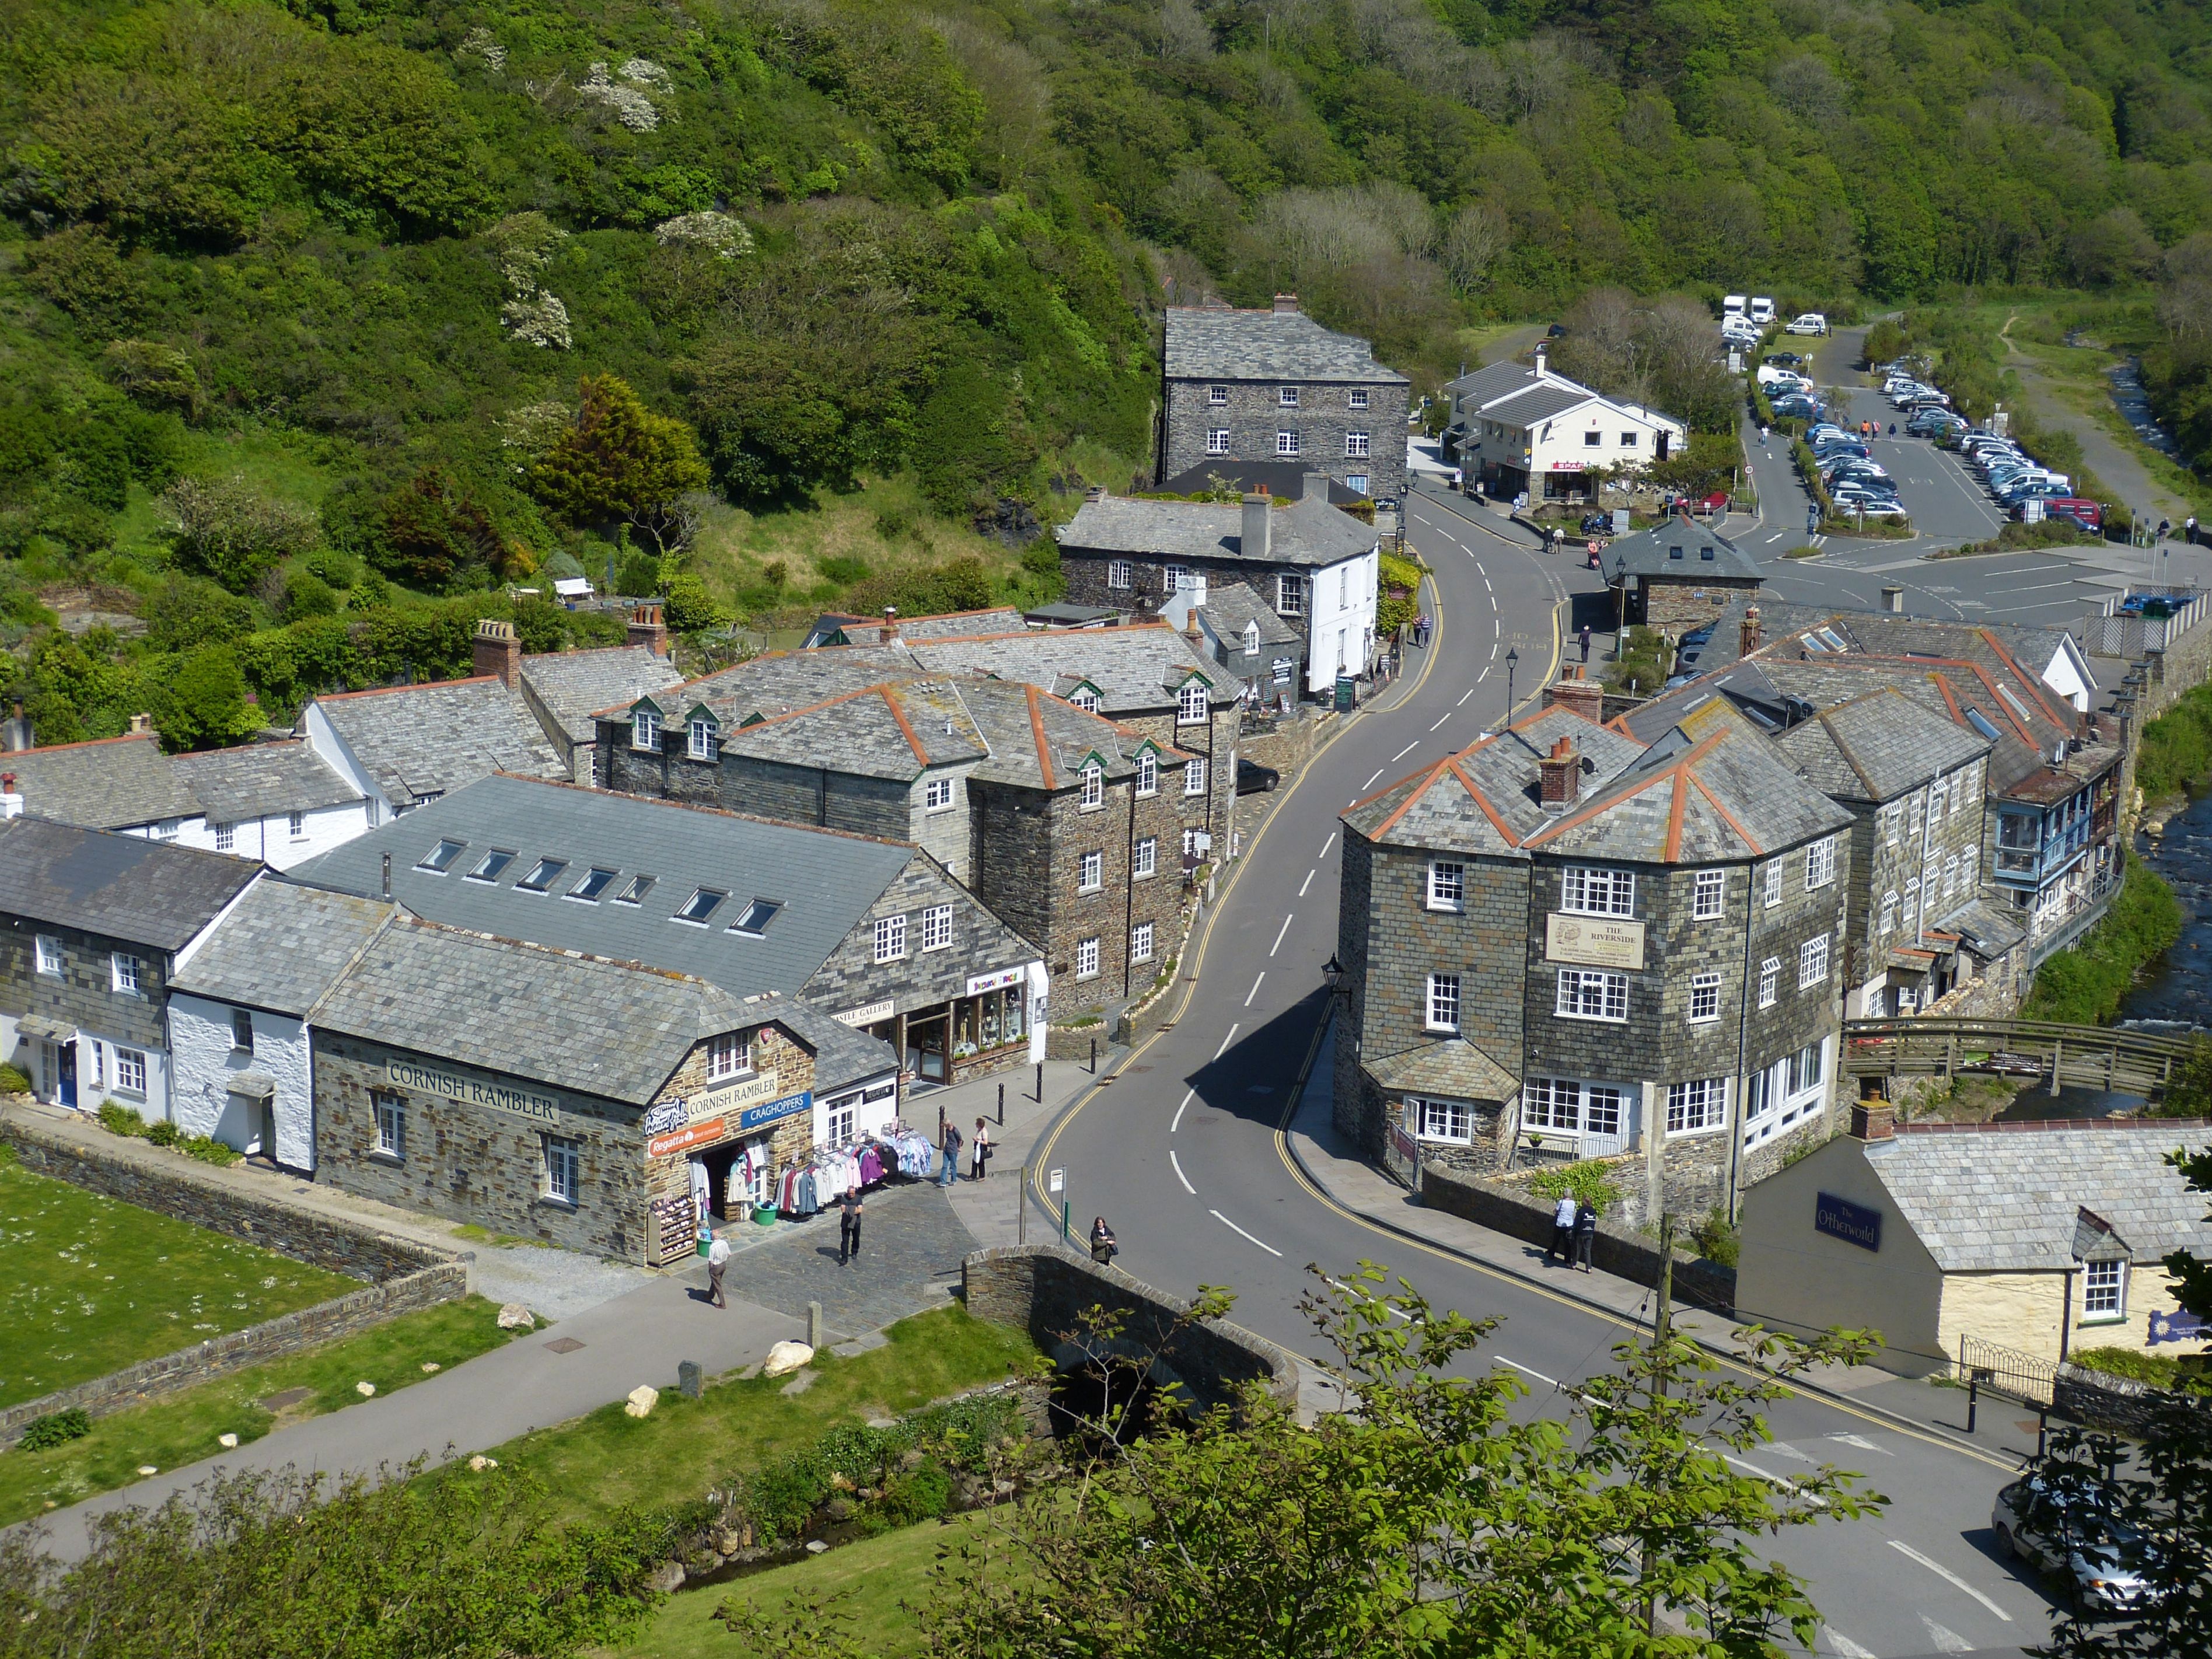
town, old, mountain range, cityscape, village, transport, suburb, england, homes, large, estate, bach, cornwall, boscastle, neighbourhood, united kingdom, bird's eye view, quarry stone, aerial photography, residential area